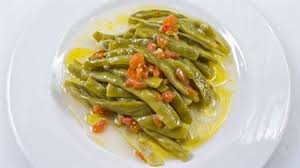
Yemek: taze_fasulye